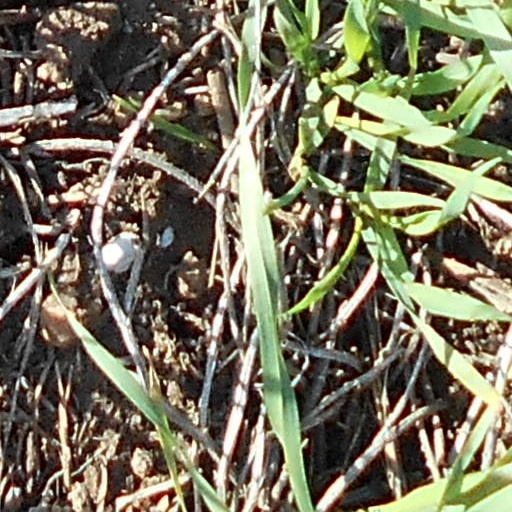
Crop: wheat